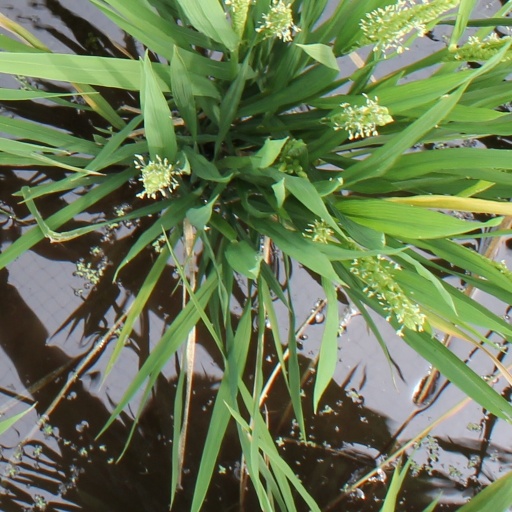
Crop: rice